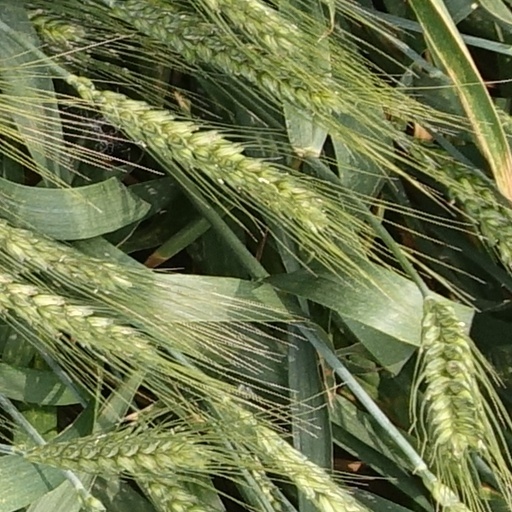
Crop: wheat